Laylat al-mabit

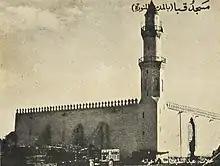
Upon arrival, Muhammad founded the Quba mosque, now located inside Medina, Saudi Arabia

As the harassment of early Muslims in Mecca continued, or perhaps with the hope of better prospects, Muhammad asked his followers to emigrate to the city of Yathrib, whose residents had pledged to protect him there. To attract less attention, Muslims left Mecca in small groups, throughout the summer of 622 CE, while Muhammad remained behind in Mecca to organize and encourage the emigration efforts, or perhaps to ensure an independent position in Yathrib upon his arrival later. Alarmed by the new developments, the Meccan clan leaders decided to murder Muhammad. The plan was for a group of warriors, one from each Meccan clan, to kill Muhammad together to avoid any potential retribution from Muhammad's clan, the Banu Hashim.